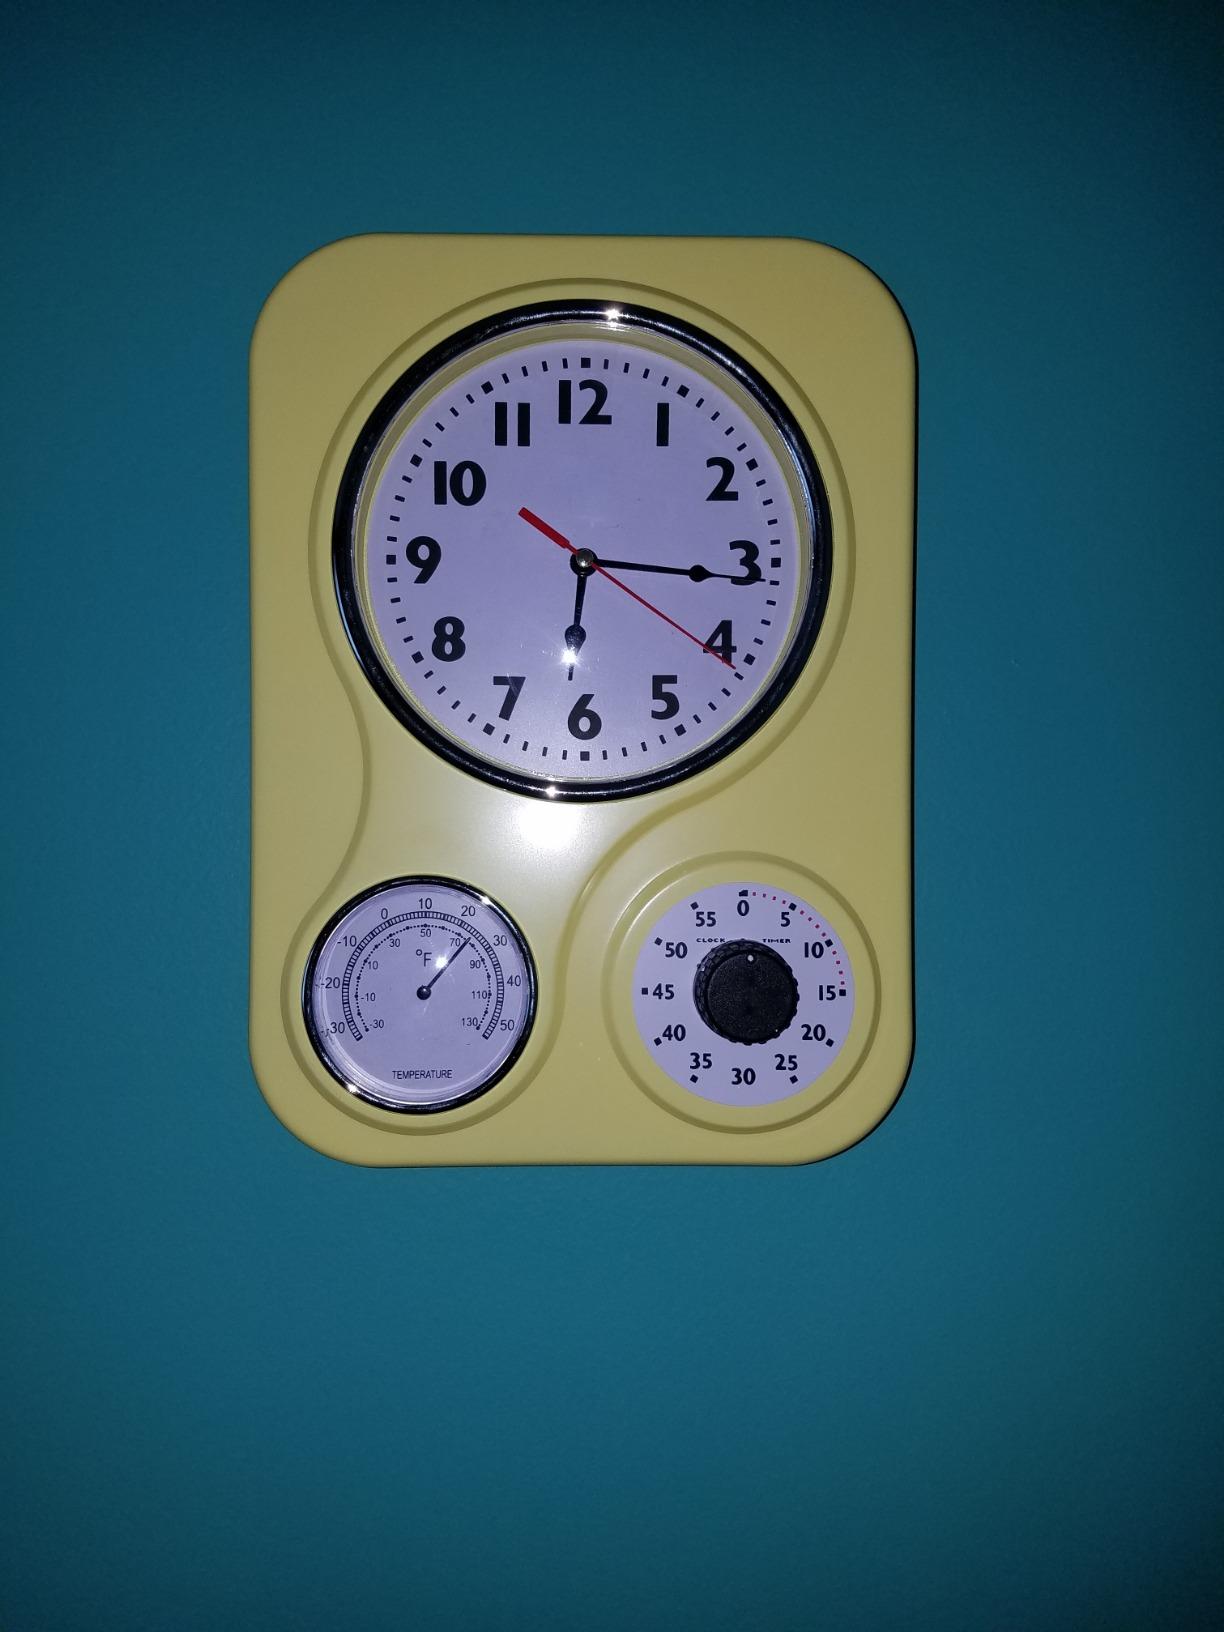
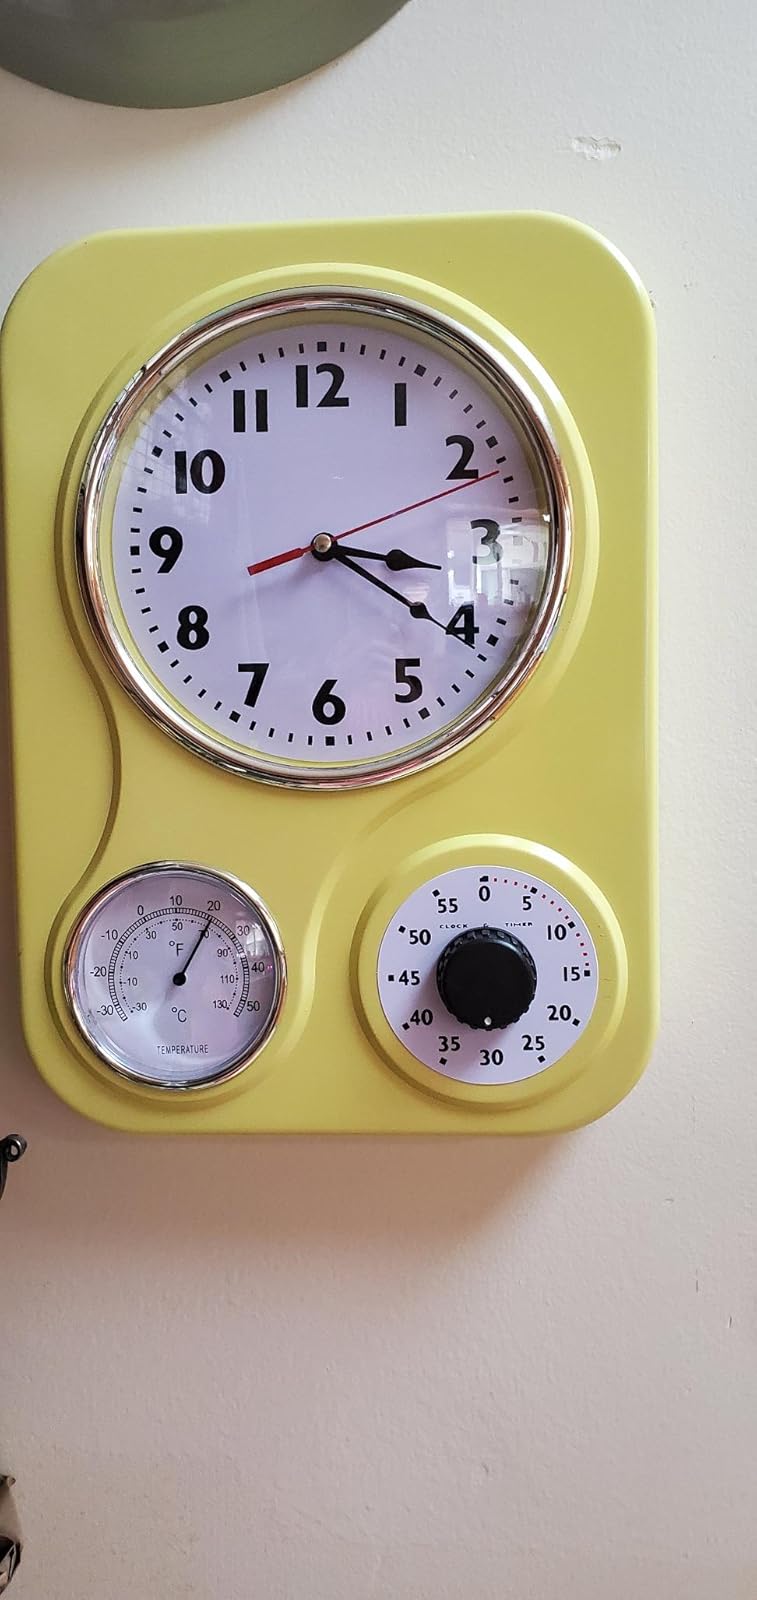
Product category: clock
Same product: yes